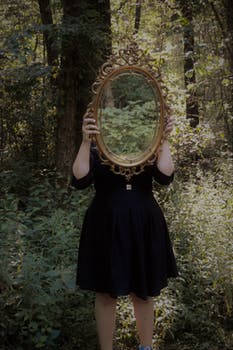
Label: No Watermark